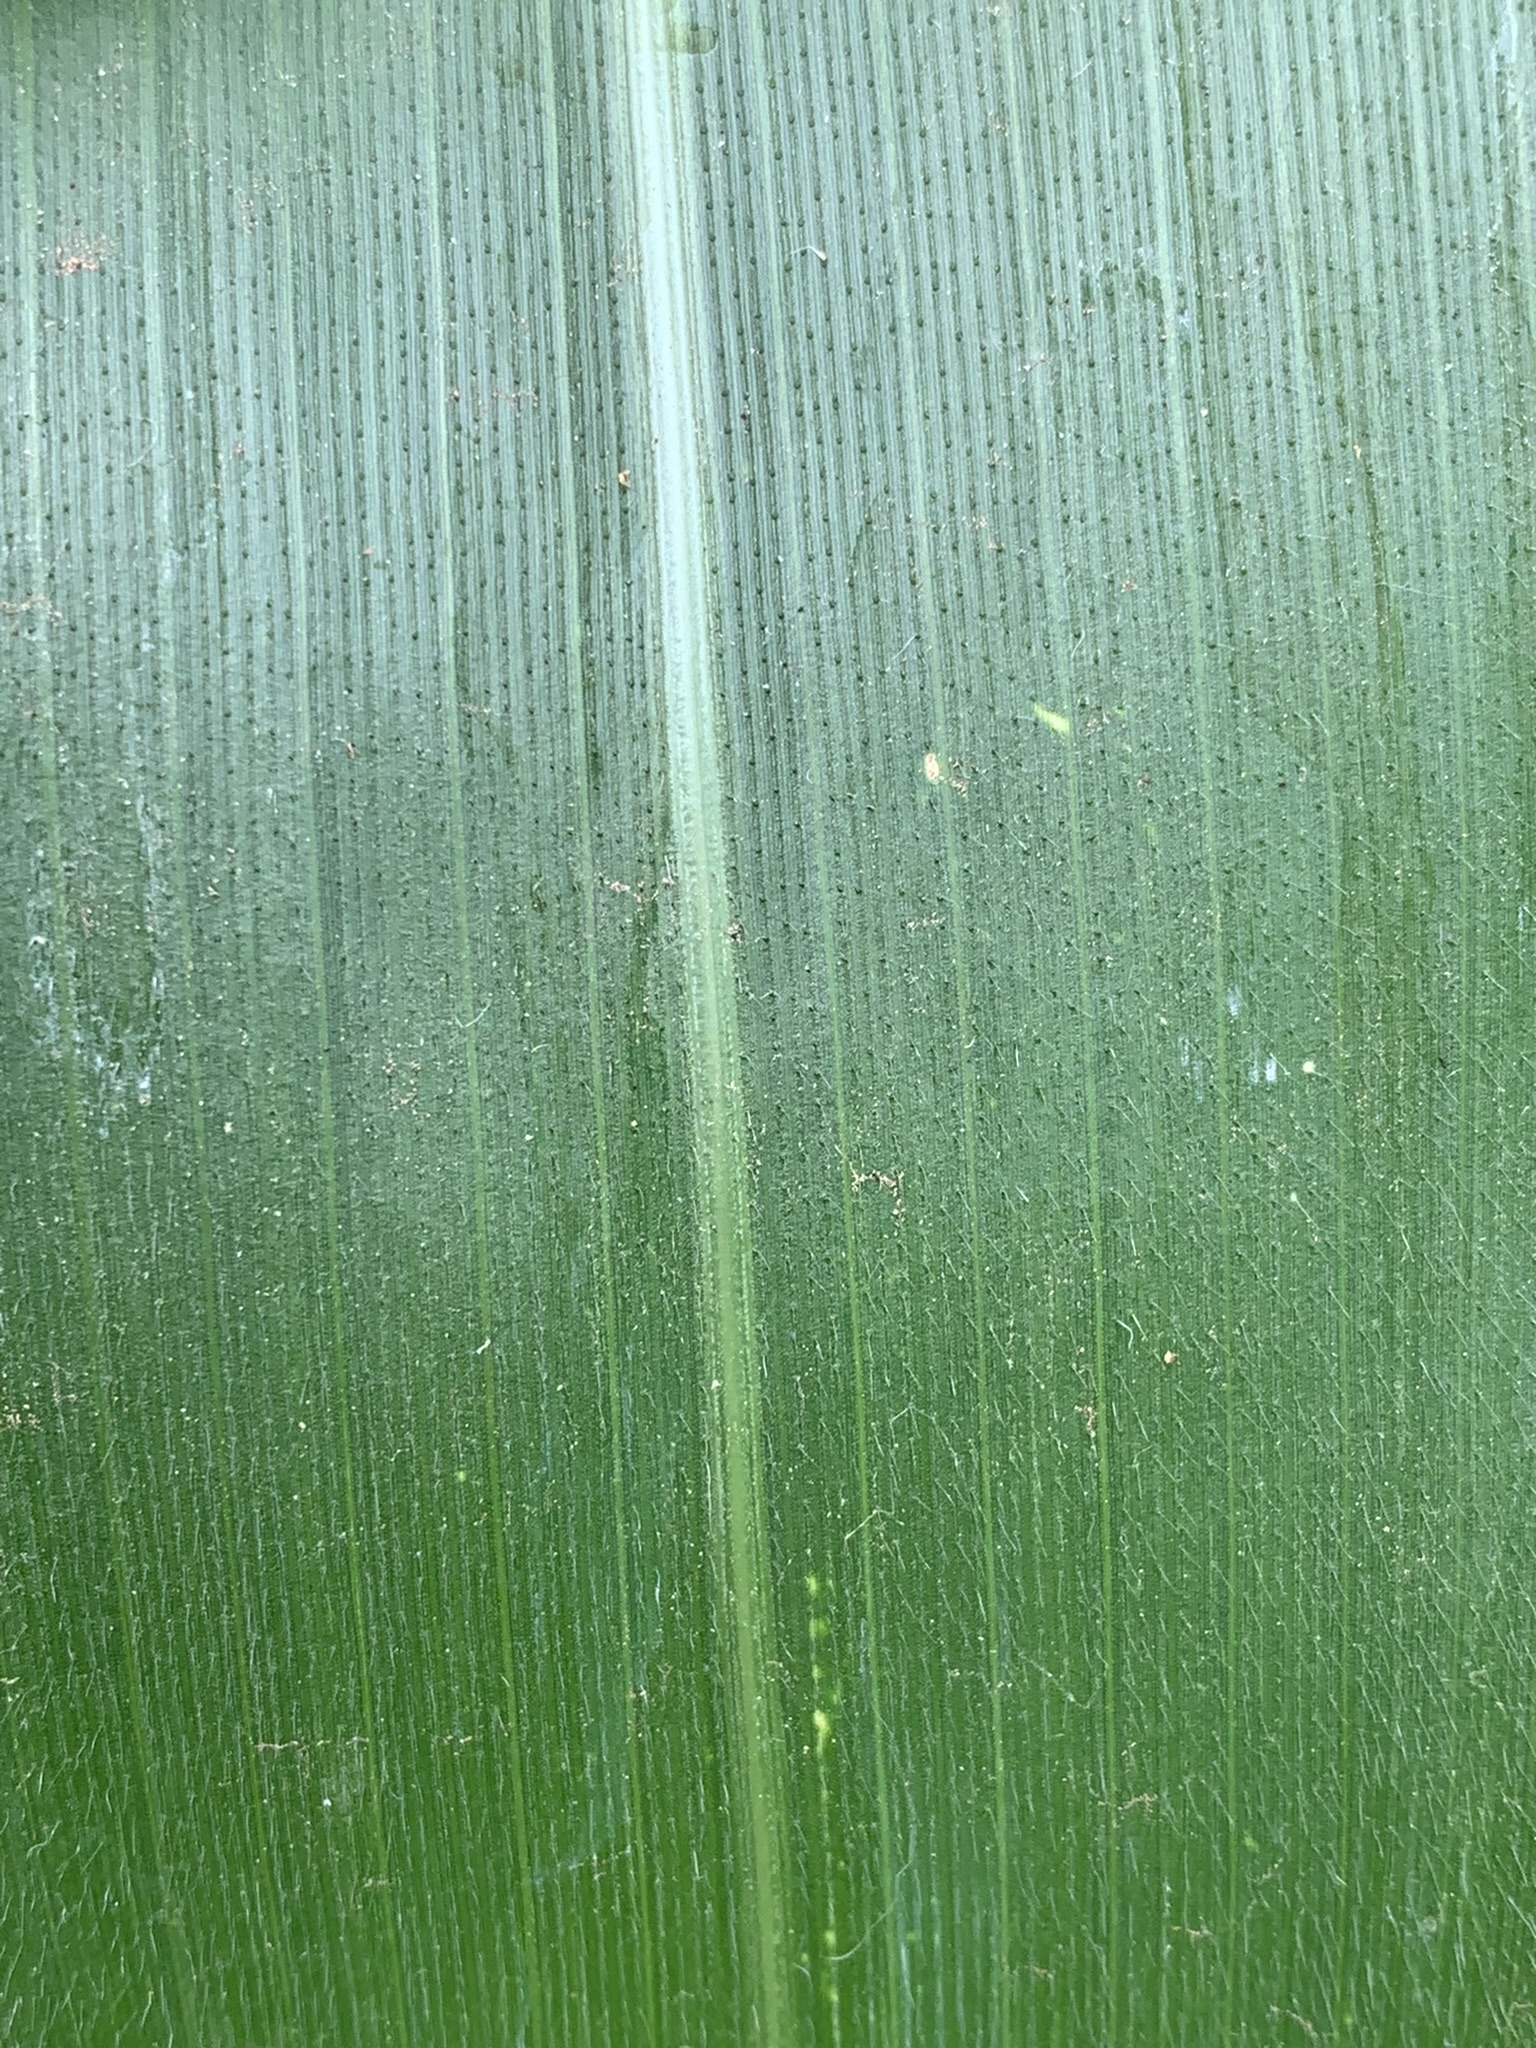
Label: Healthy